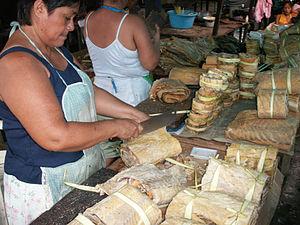
Arapaima gigas, communément appelé Arapaïma, Pirarucu ou Paiche, est une espèce de poissons de la famille des Osteoglossidés, vivant en Amazonie. C'est le plus gros poisson d'eau douce d'Amérique du Sud. Introduit en Thaïlande et en Malaisie, il est pêché principalement pour sa chair.